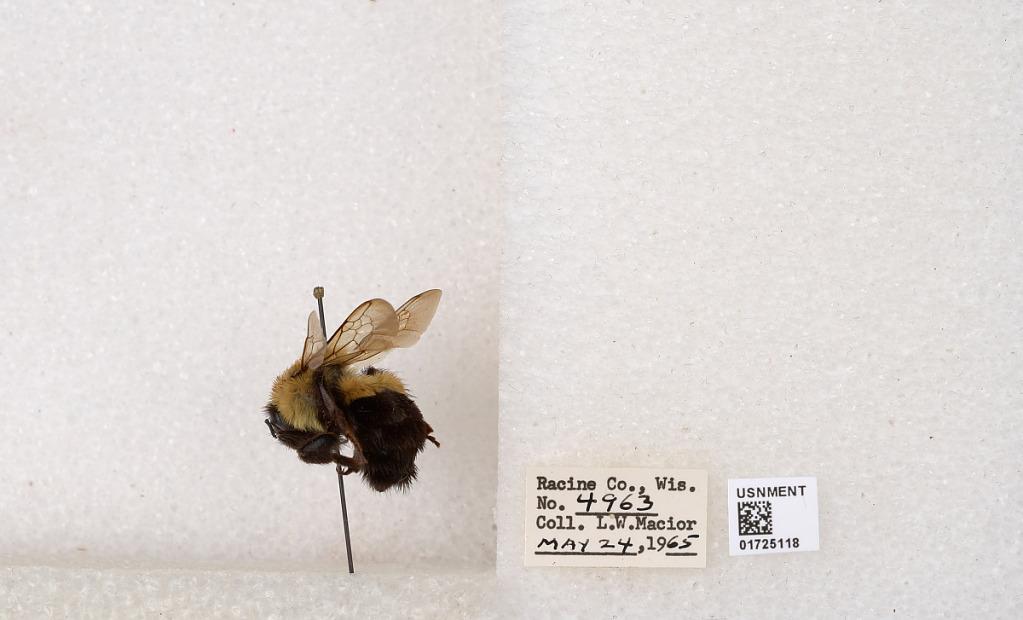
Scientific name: Bombus impatiens Cresson
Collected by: L. Macior
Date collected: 1965-5-24
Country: United States
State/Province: Wisconsin
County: Racine
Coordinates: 42.7299, -87.8123